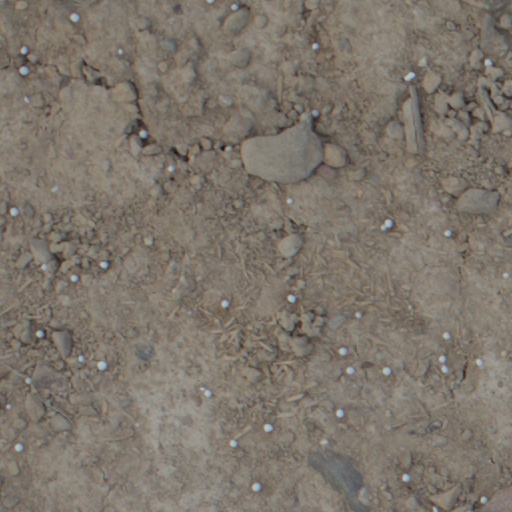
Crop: wheat